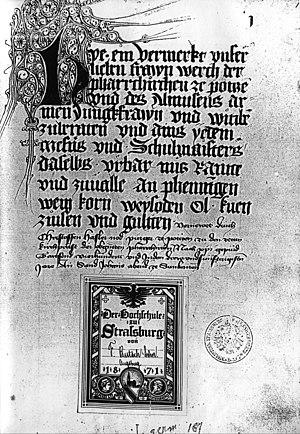
La cathédrale de Bolzano, dédiée à sainte Marie de l’Assomption, est l'église la plus importante de la ville de Bolzano dans le nord de l'Italie ; elle est co-cathédrale du diocèse de Bolzano-Bressanone. Elle est appelée localement Cattedrale di Santa Maria Assunta ou Dom Maria Himmelfahrt ; en allemand on l’appelle aussi Dom Maria Himmelfahrt, Bozner Dom ou encore Propsteipfarrkirche Bozen.